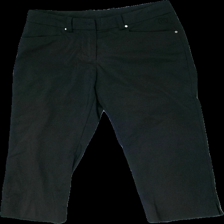
View: front
Type: Trousers
Category: Ladies
Brand: Not in the list
Brand text on label: Abacus
Colors: Black
Material: 100% polyester
Cut: Regular
Size: 36
Season: All
Price range: <50
Recommended usage: Export